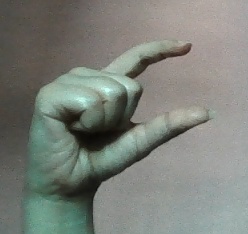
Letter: dal